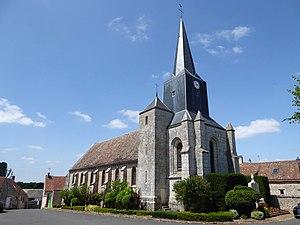
abside et clocher de l'église Saint-Léger de Saint-Léger-des-Aubées, Eure-et-Loir, France.
Saint-Léger-des-Aubées est une commune française située dans le département d'Eure-et-Loir en région Centre-Val de Loire.